Ben Evans (rugby league)

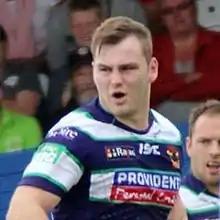
Evans playing for the Bradford Bulls in 2013

He left at the end of the season to return to his parent club Warrington where he has played this season repeatedly and scored 1 try.